The Customs of Cambodia

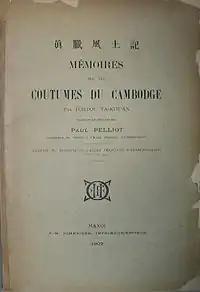
Title page of a 1902 edition of Paul Pelliot's translation "Mémoires sur les coutumes du Cambodge de Tcheou Ta-Kouan"

Zhou's account was first translated into French in 1819 by Jean-Pierre Abel-Rémusat but it did not have much impact. The text of the book found in the anthology "Sea of Stories Old and New" was then retranslated into French by Paul Pelliot in 1902, and this translation was later partly revised by Pelliot and republished posthumously in 1951. Pelliot however died before he could complete the comprehensive notes he had planned for Zhou's work. Pelliot's translation is highly regarded and it formed the basis of many later translations into other languages, for example the English translations by J. Gilman d’Arcy Paul in 1967 and Michael Smithies in 2001.